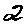
Label: 2